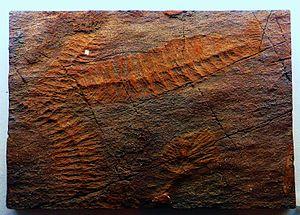
Rangea est le nom donné à un genre éteint d'organismes marins épibenthiques vivant durant la période de l'Édiacarien, il y a environ entre 558 et 548 Ma. Les restes fossiles de ce genre apparaissent comme des frondes avec des nervures segmentées. Rangea est le type du clade des rangéomorphes.